Virginia Sharpe Patterson

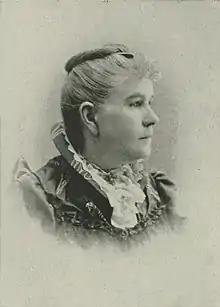
VIRGINIA SHARPE PATTERSON A woman of the century (page 570 crop)

Anne Virginia Sharpe Patterson (September 1841, Delaware, Ohio – 1913) was an American author, who also wrote under the pseudonym Garry Gaines.